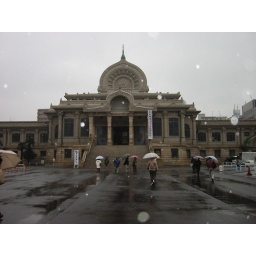
A temple or a city hall near the fish market